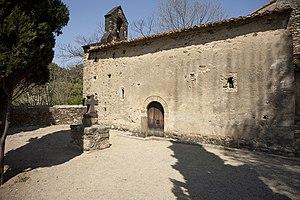
Cet article présente une liste des Églises préromanes des Pyrénées-Orientales.